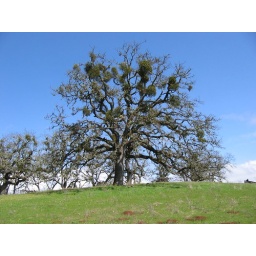
this is in the field just behind our house